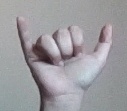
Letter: ya